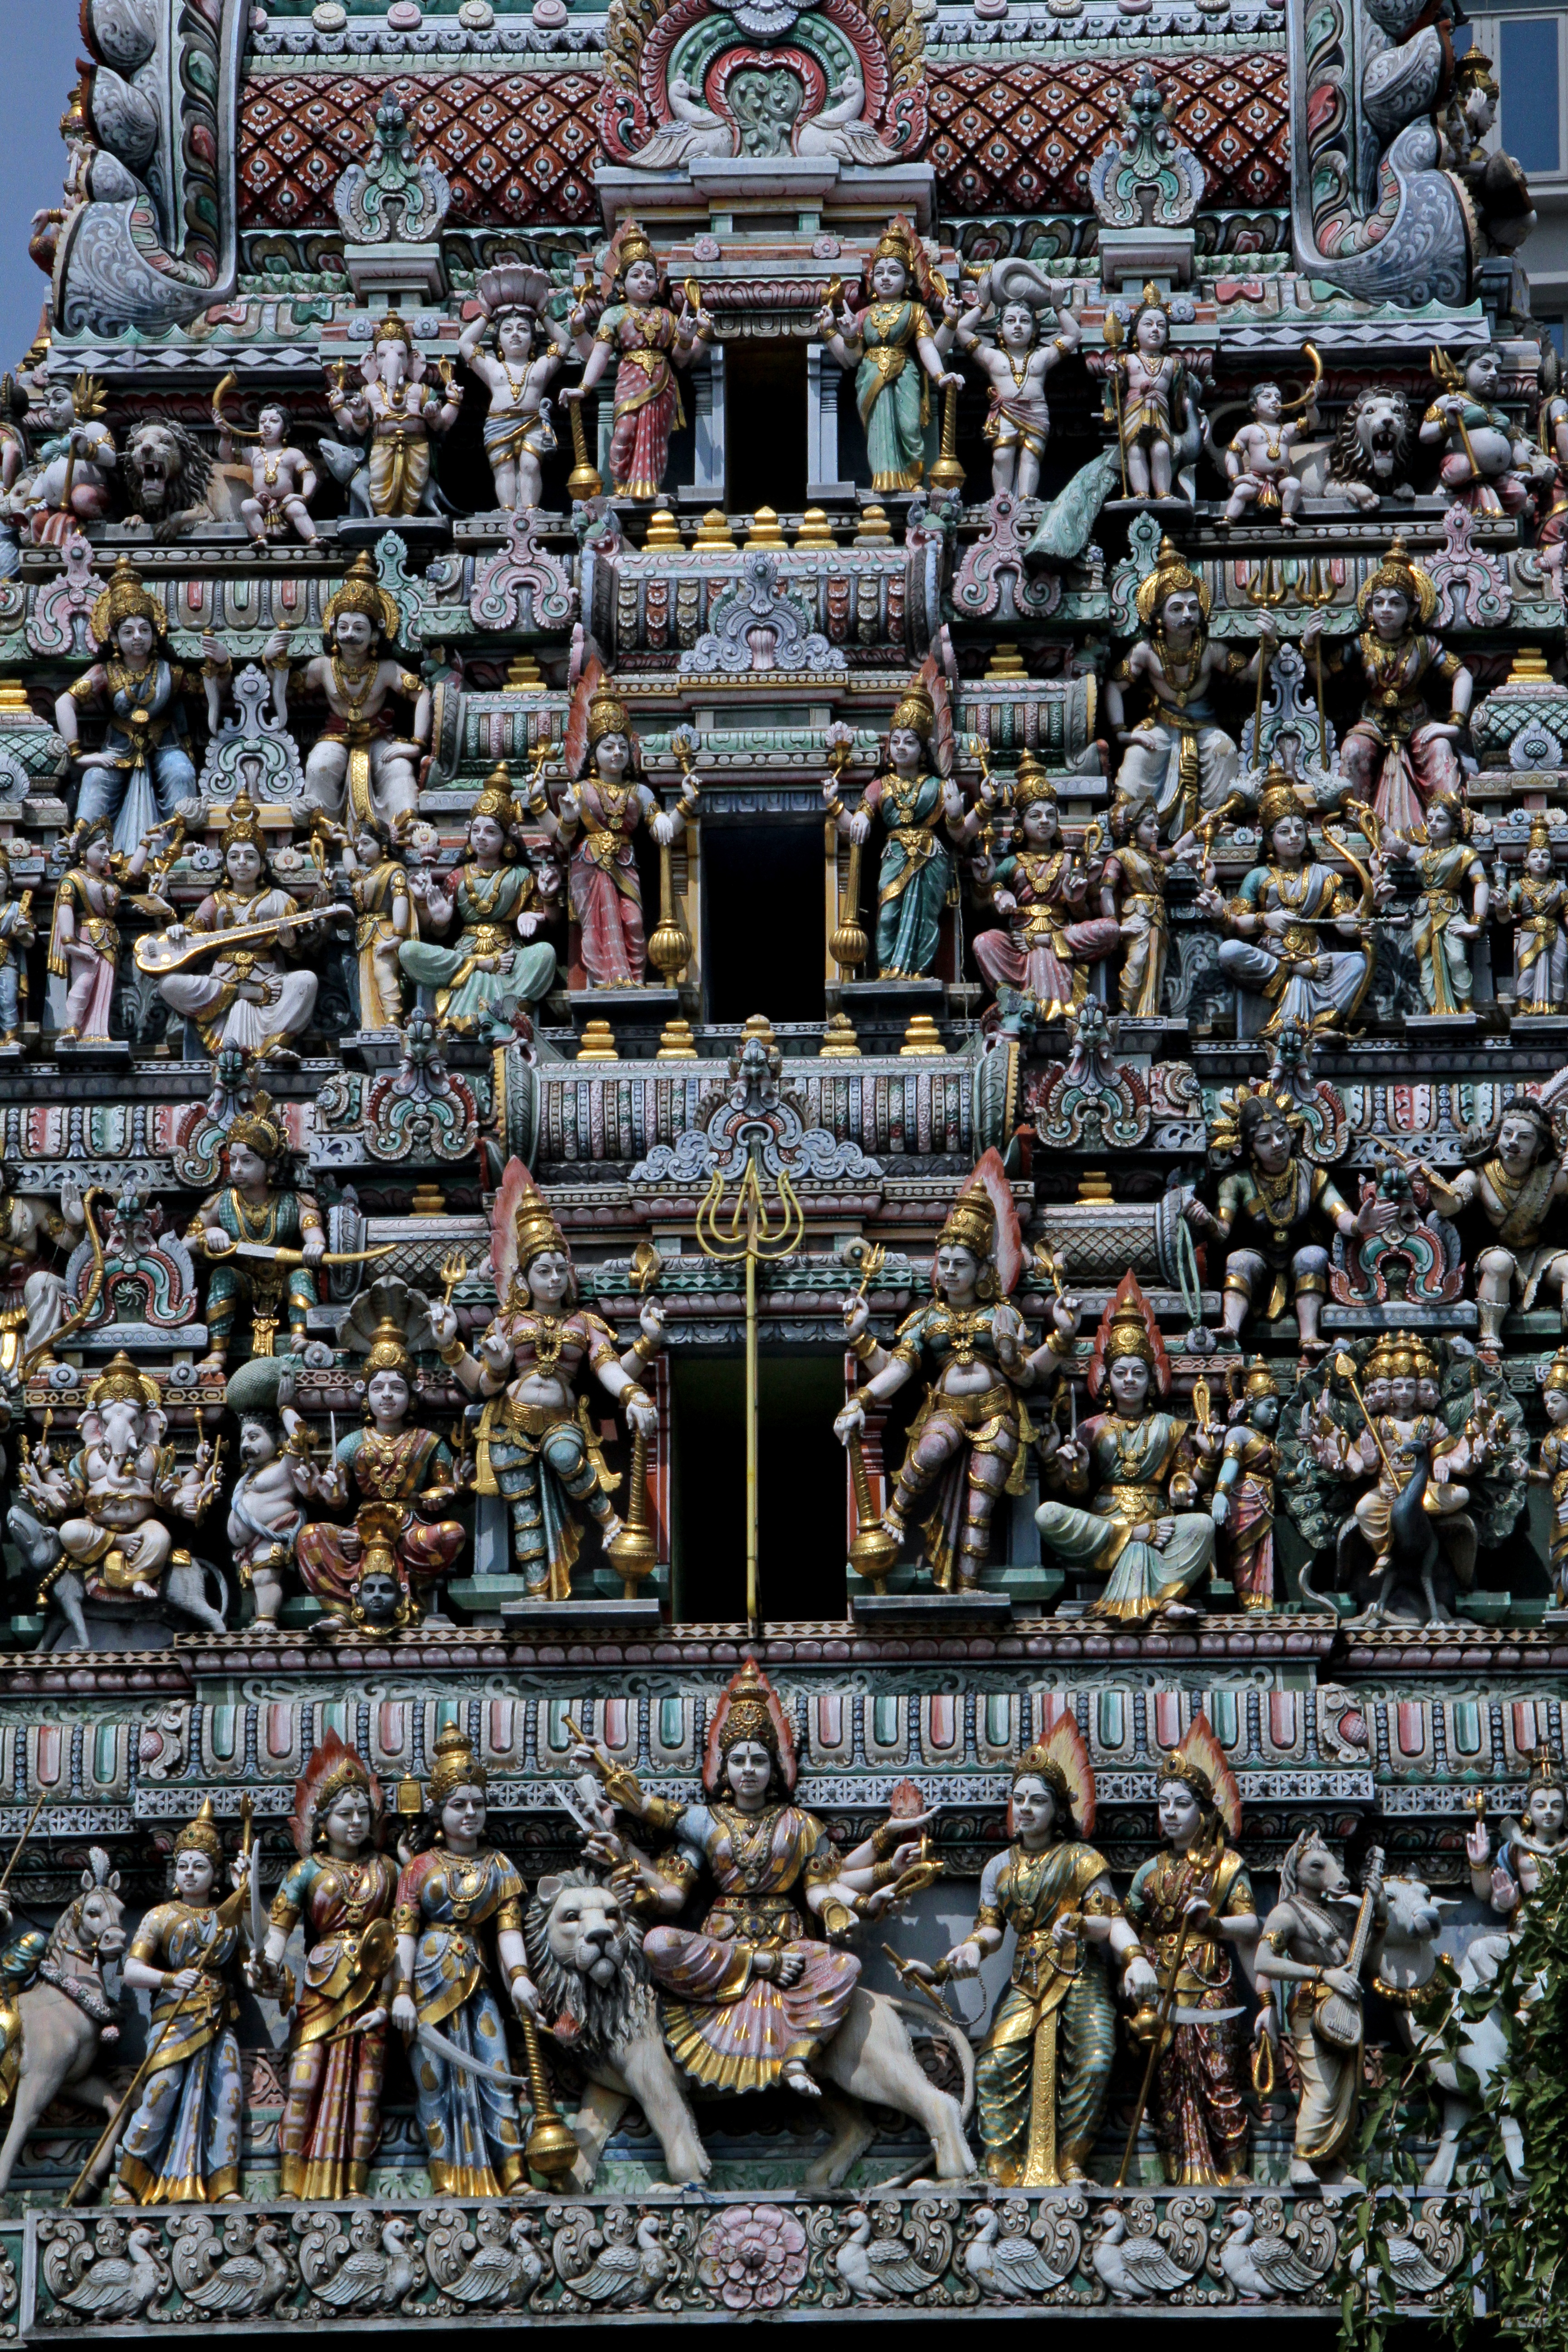
cathedral, place of worship, ethnic, art, temple, culture, hindu, indian, traditional, hindu temple, ancient history